Newton County, Arkansas

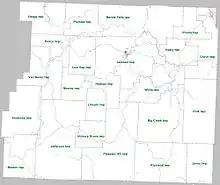
Townships in Newton County, Arkansas as of 2010

The county government is a constitutional body granted specific powers by the Constitution of Arkansas and the Arkansas Code. The quorum court is the legislative branch of the county government and controls all spending and revenue collection. Representatives are called "justices of the peace" and are elected from county districts every even-numbered year. The number of districts in a county vary from nine to fifteen, and district boundaries are drawn by the county election commission. The Newton County Quorum Court has nine members. Presiding over quorum court meetings is the "county judge", who serves as the chief operating officer of the county. The county judge is elected at-large and does not vote in quorum court business, although capable of vetoing quorum court decisions.